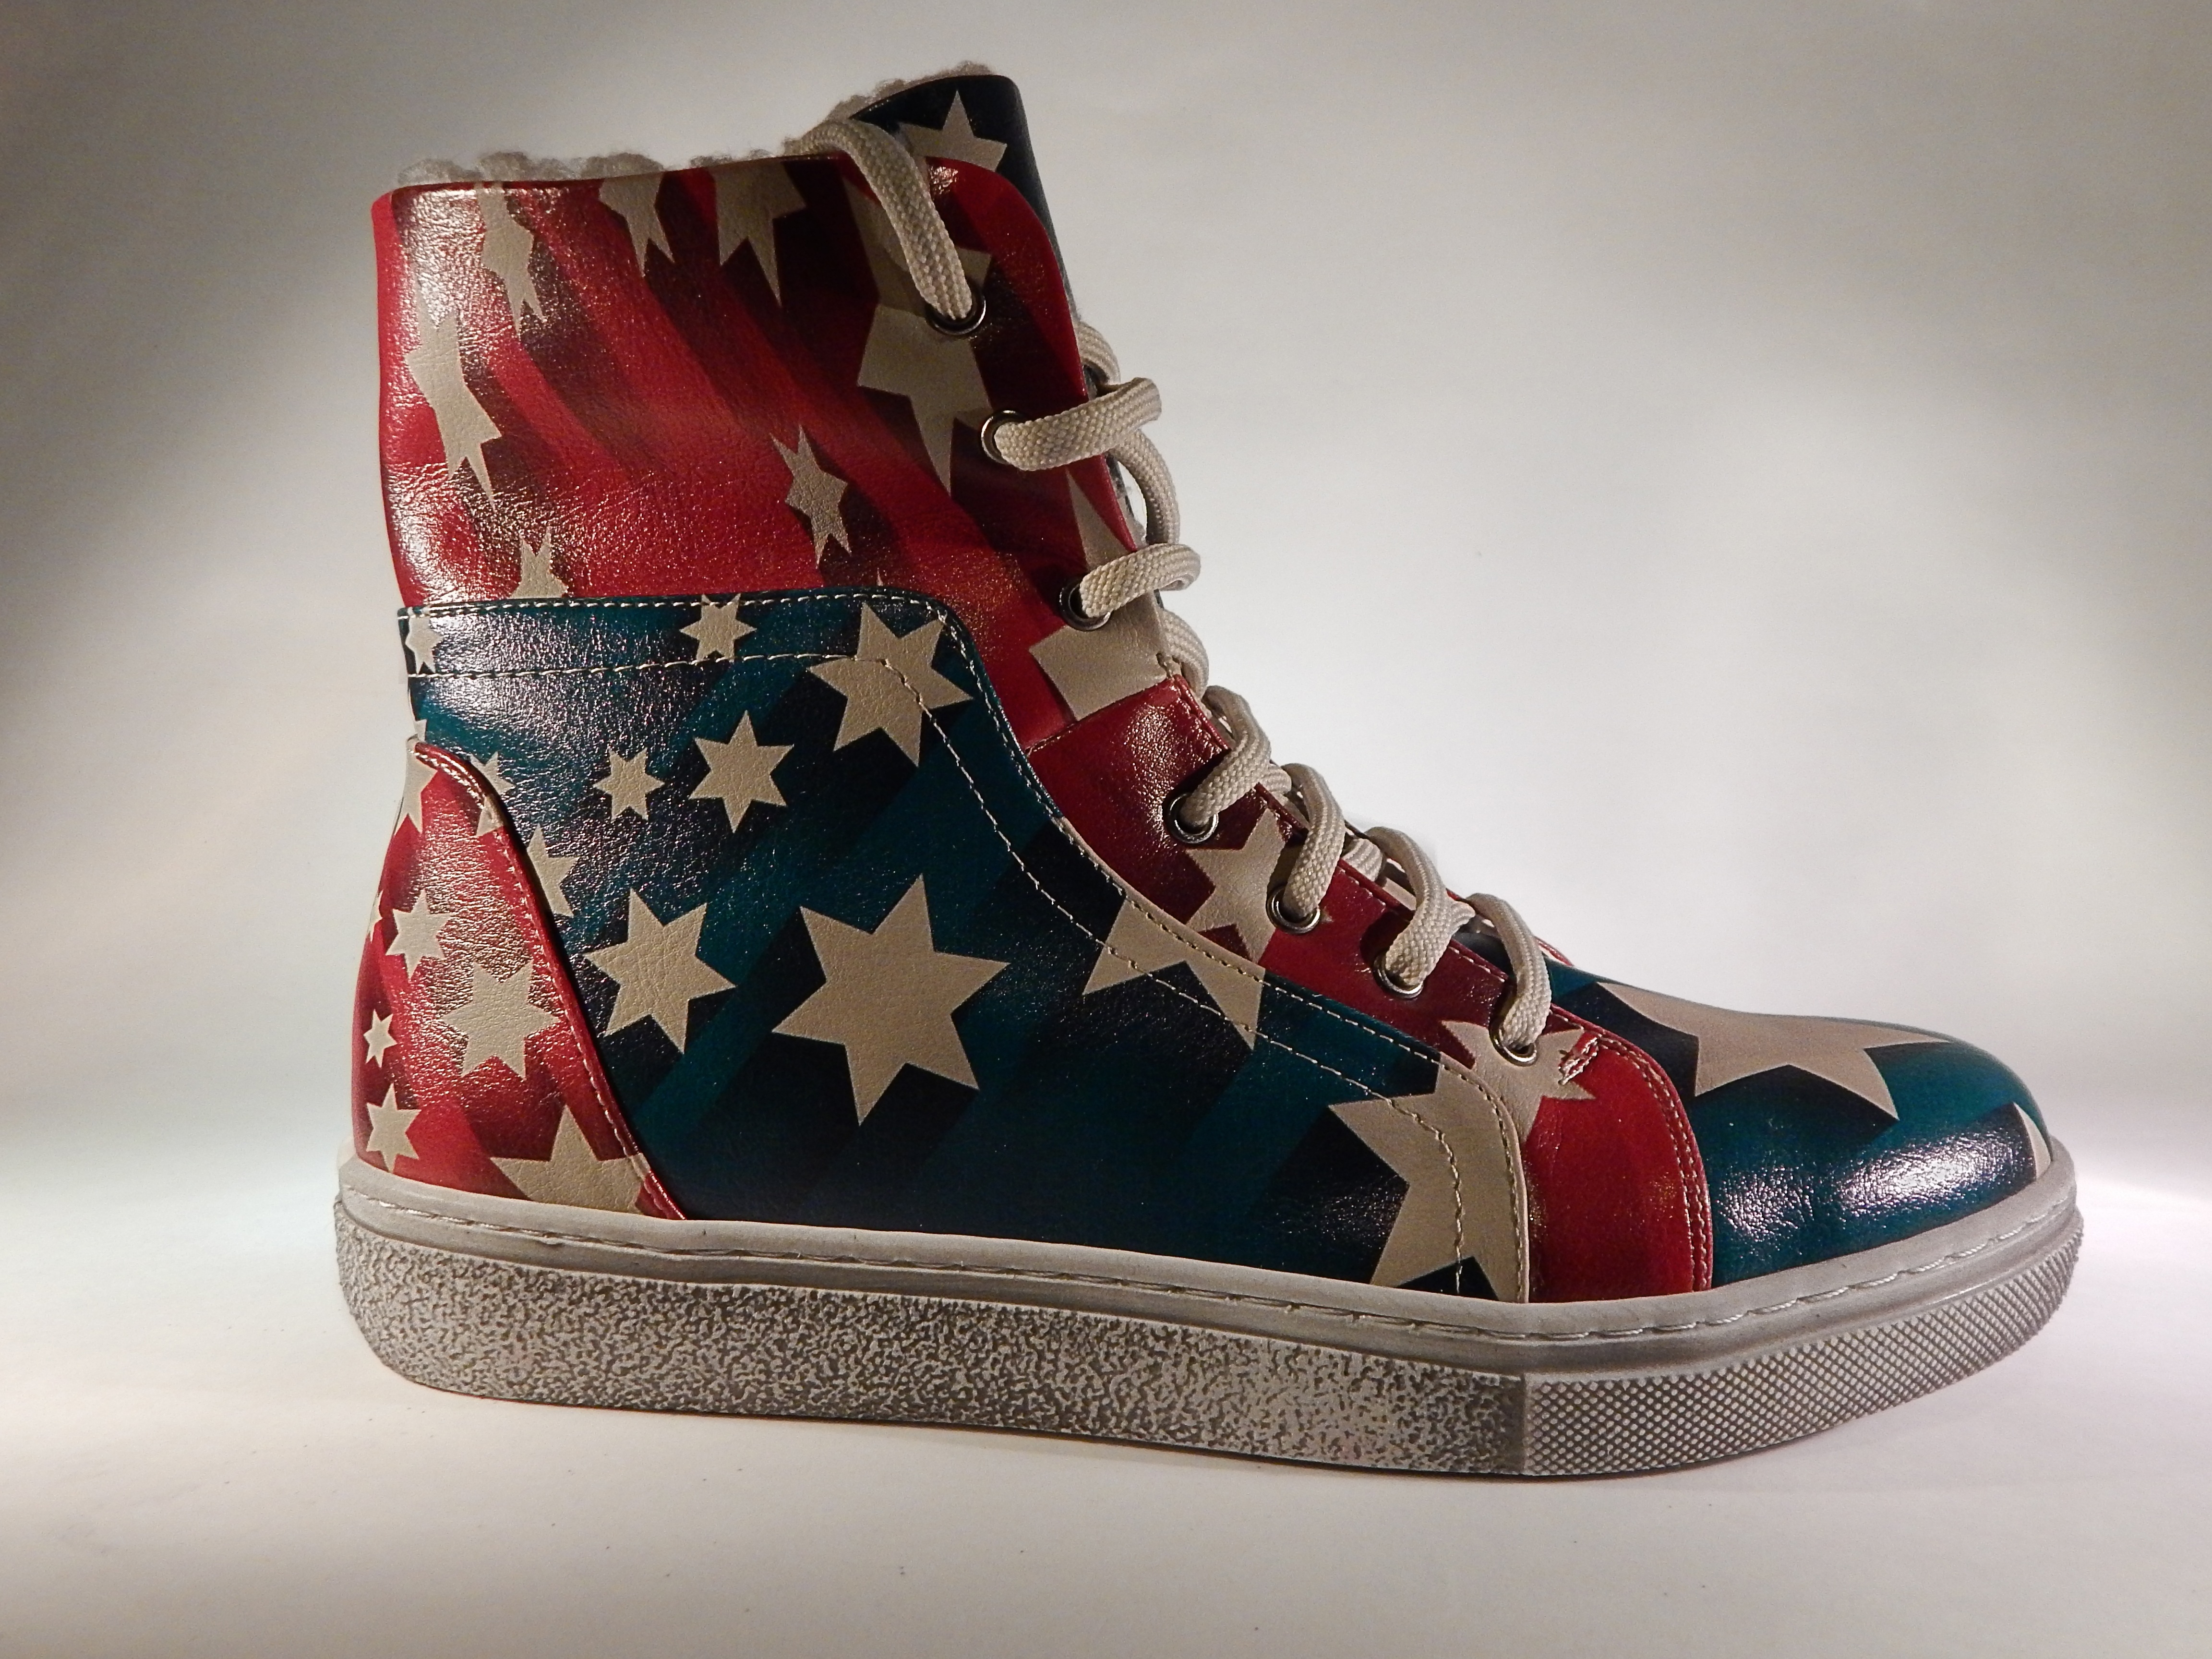
shoe, leather, star, boot, leg, spring, red, print, american flag, child, colorful, stars, sneakers, footwear, studio photo, outdoor shoe